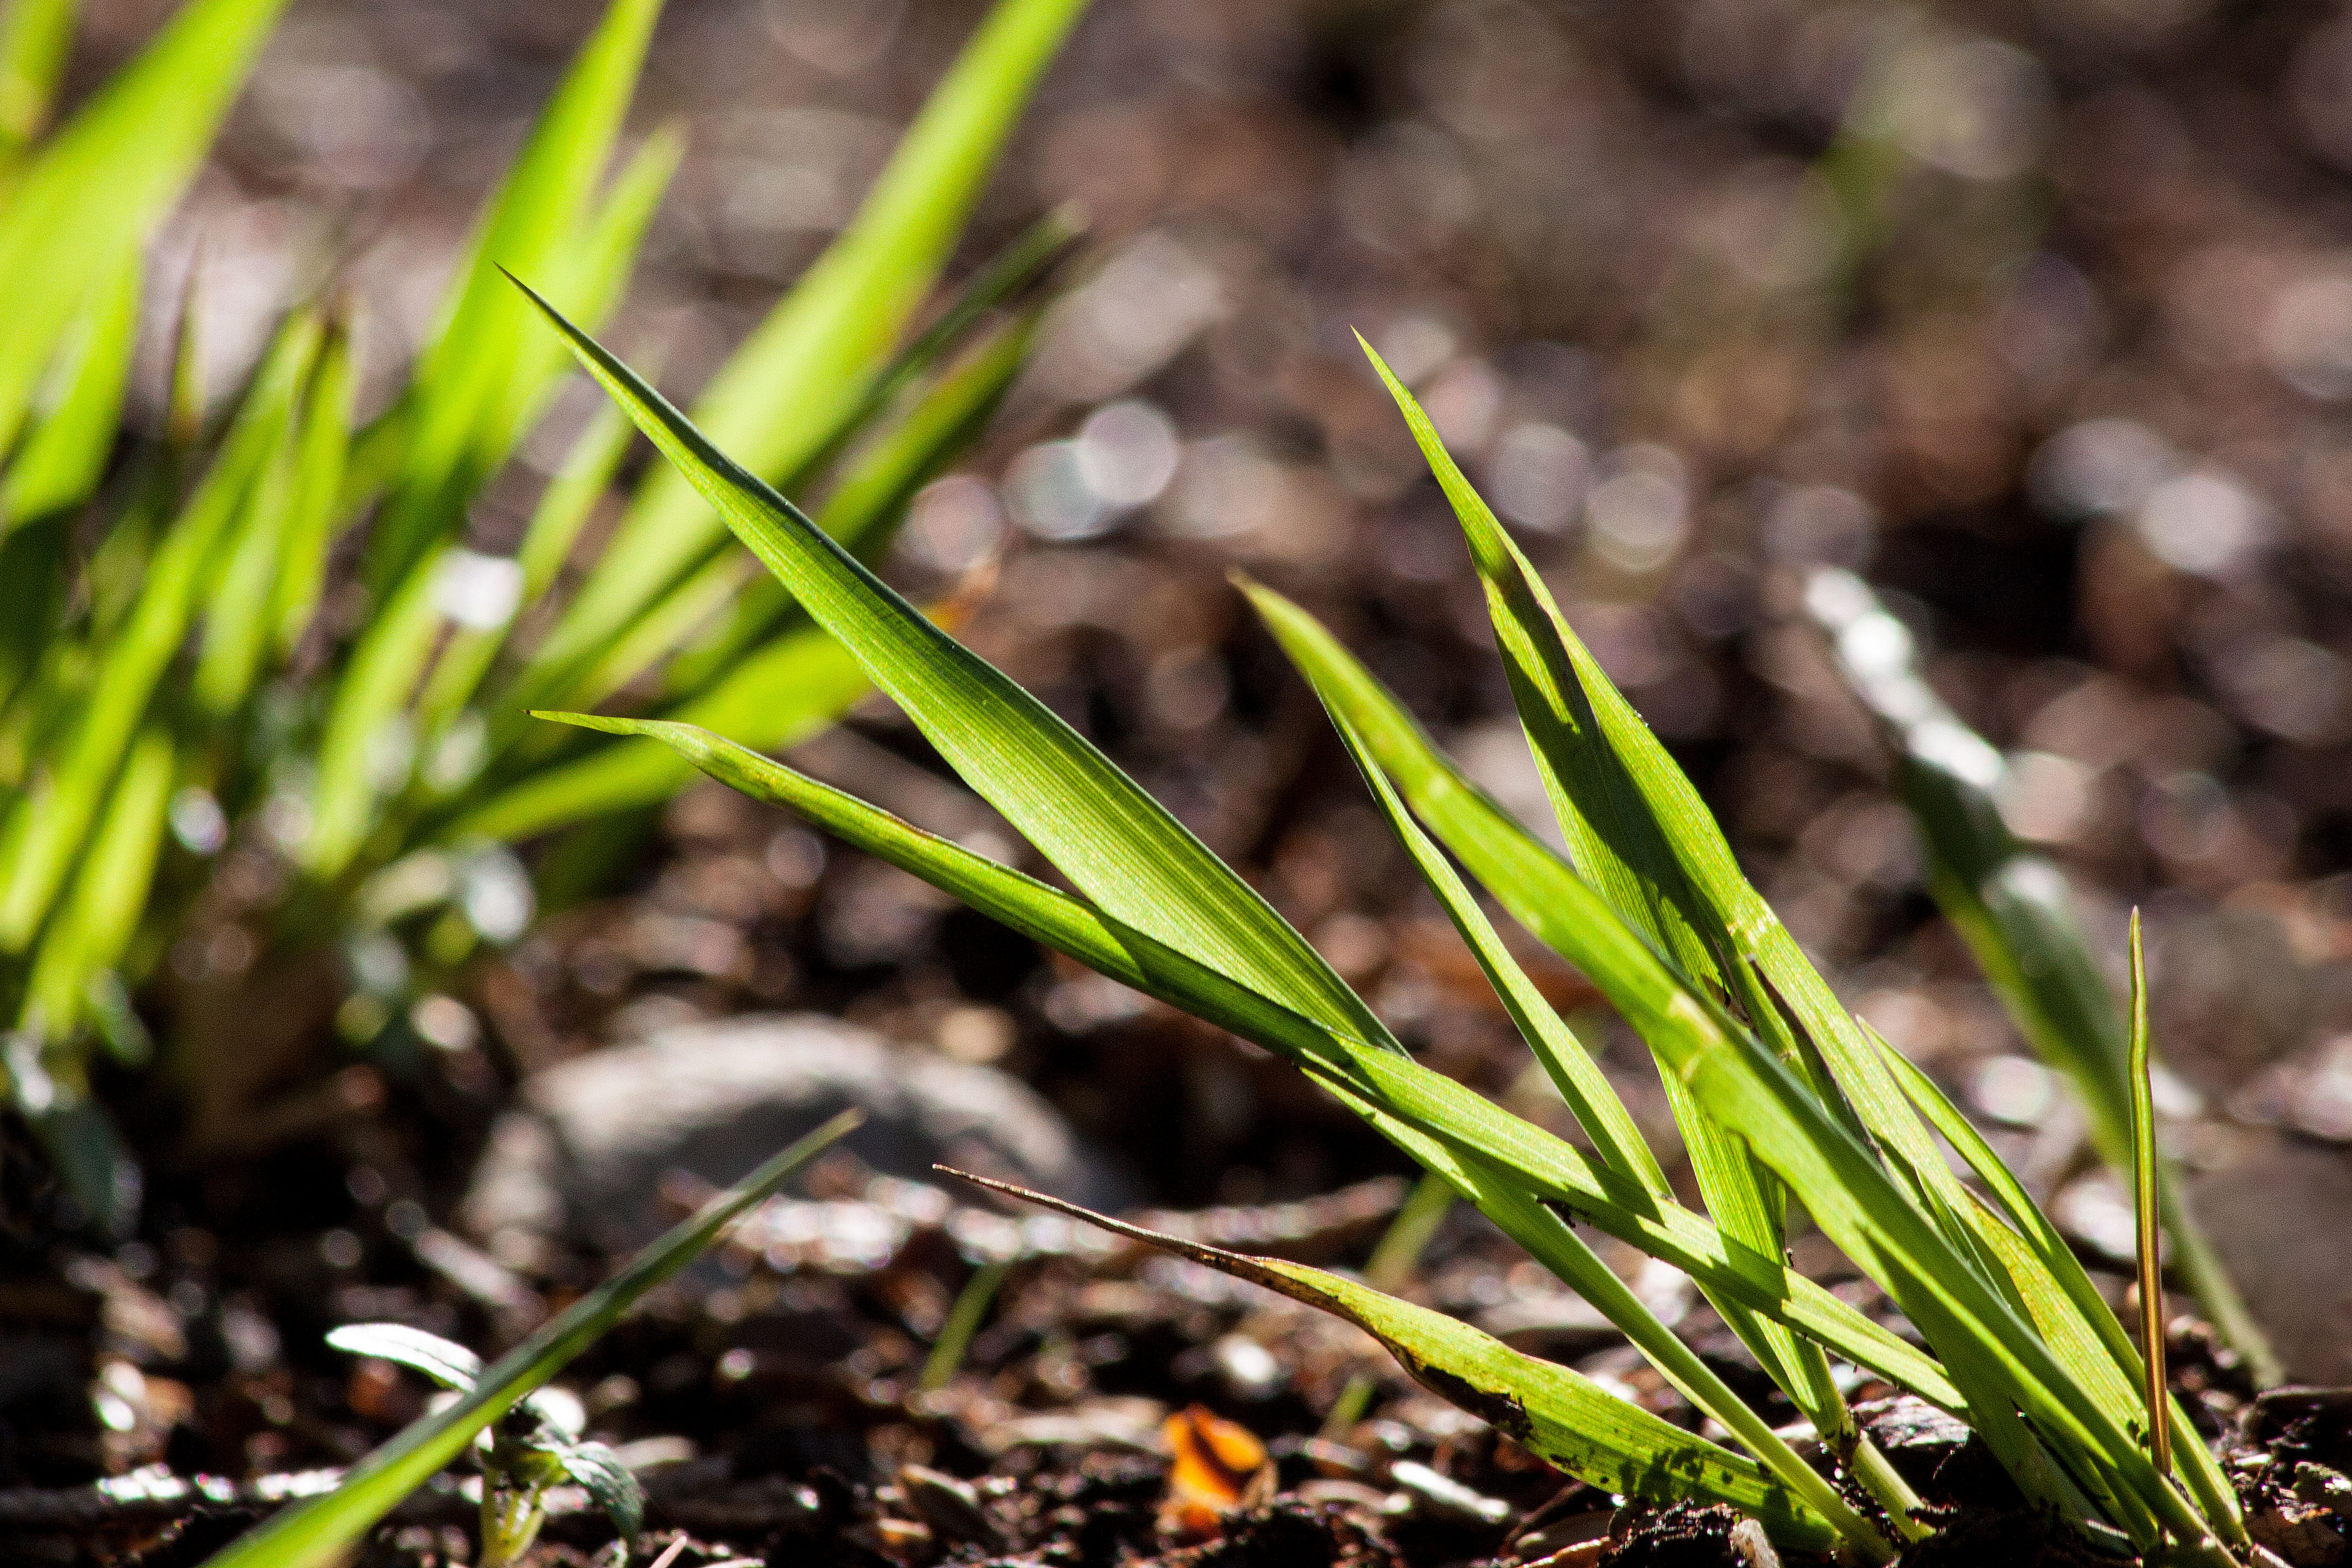
nature, grass, plant, lawn, leaf, flower, spring, green, soil, botany, flora, wildflower, crocus, snowdrop, frisch, back light, macro photography, flowering plant, lenz, grass family, plant stem, land plant